Sky position (RA, Dec in degrees): 235.656, 6.254
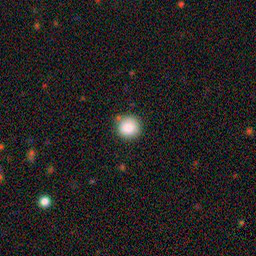
Galaxy morphology: Round Smooth Galaxies